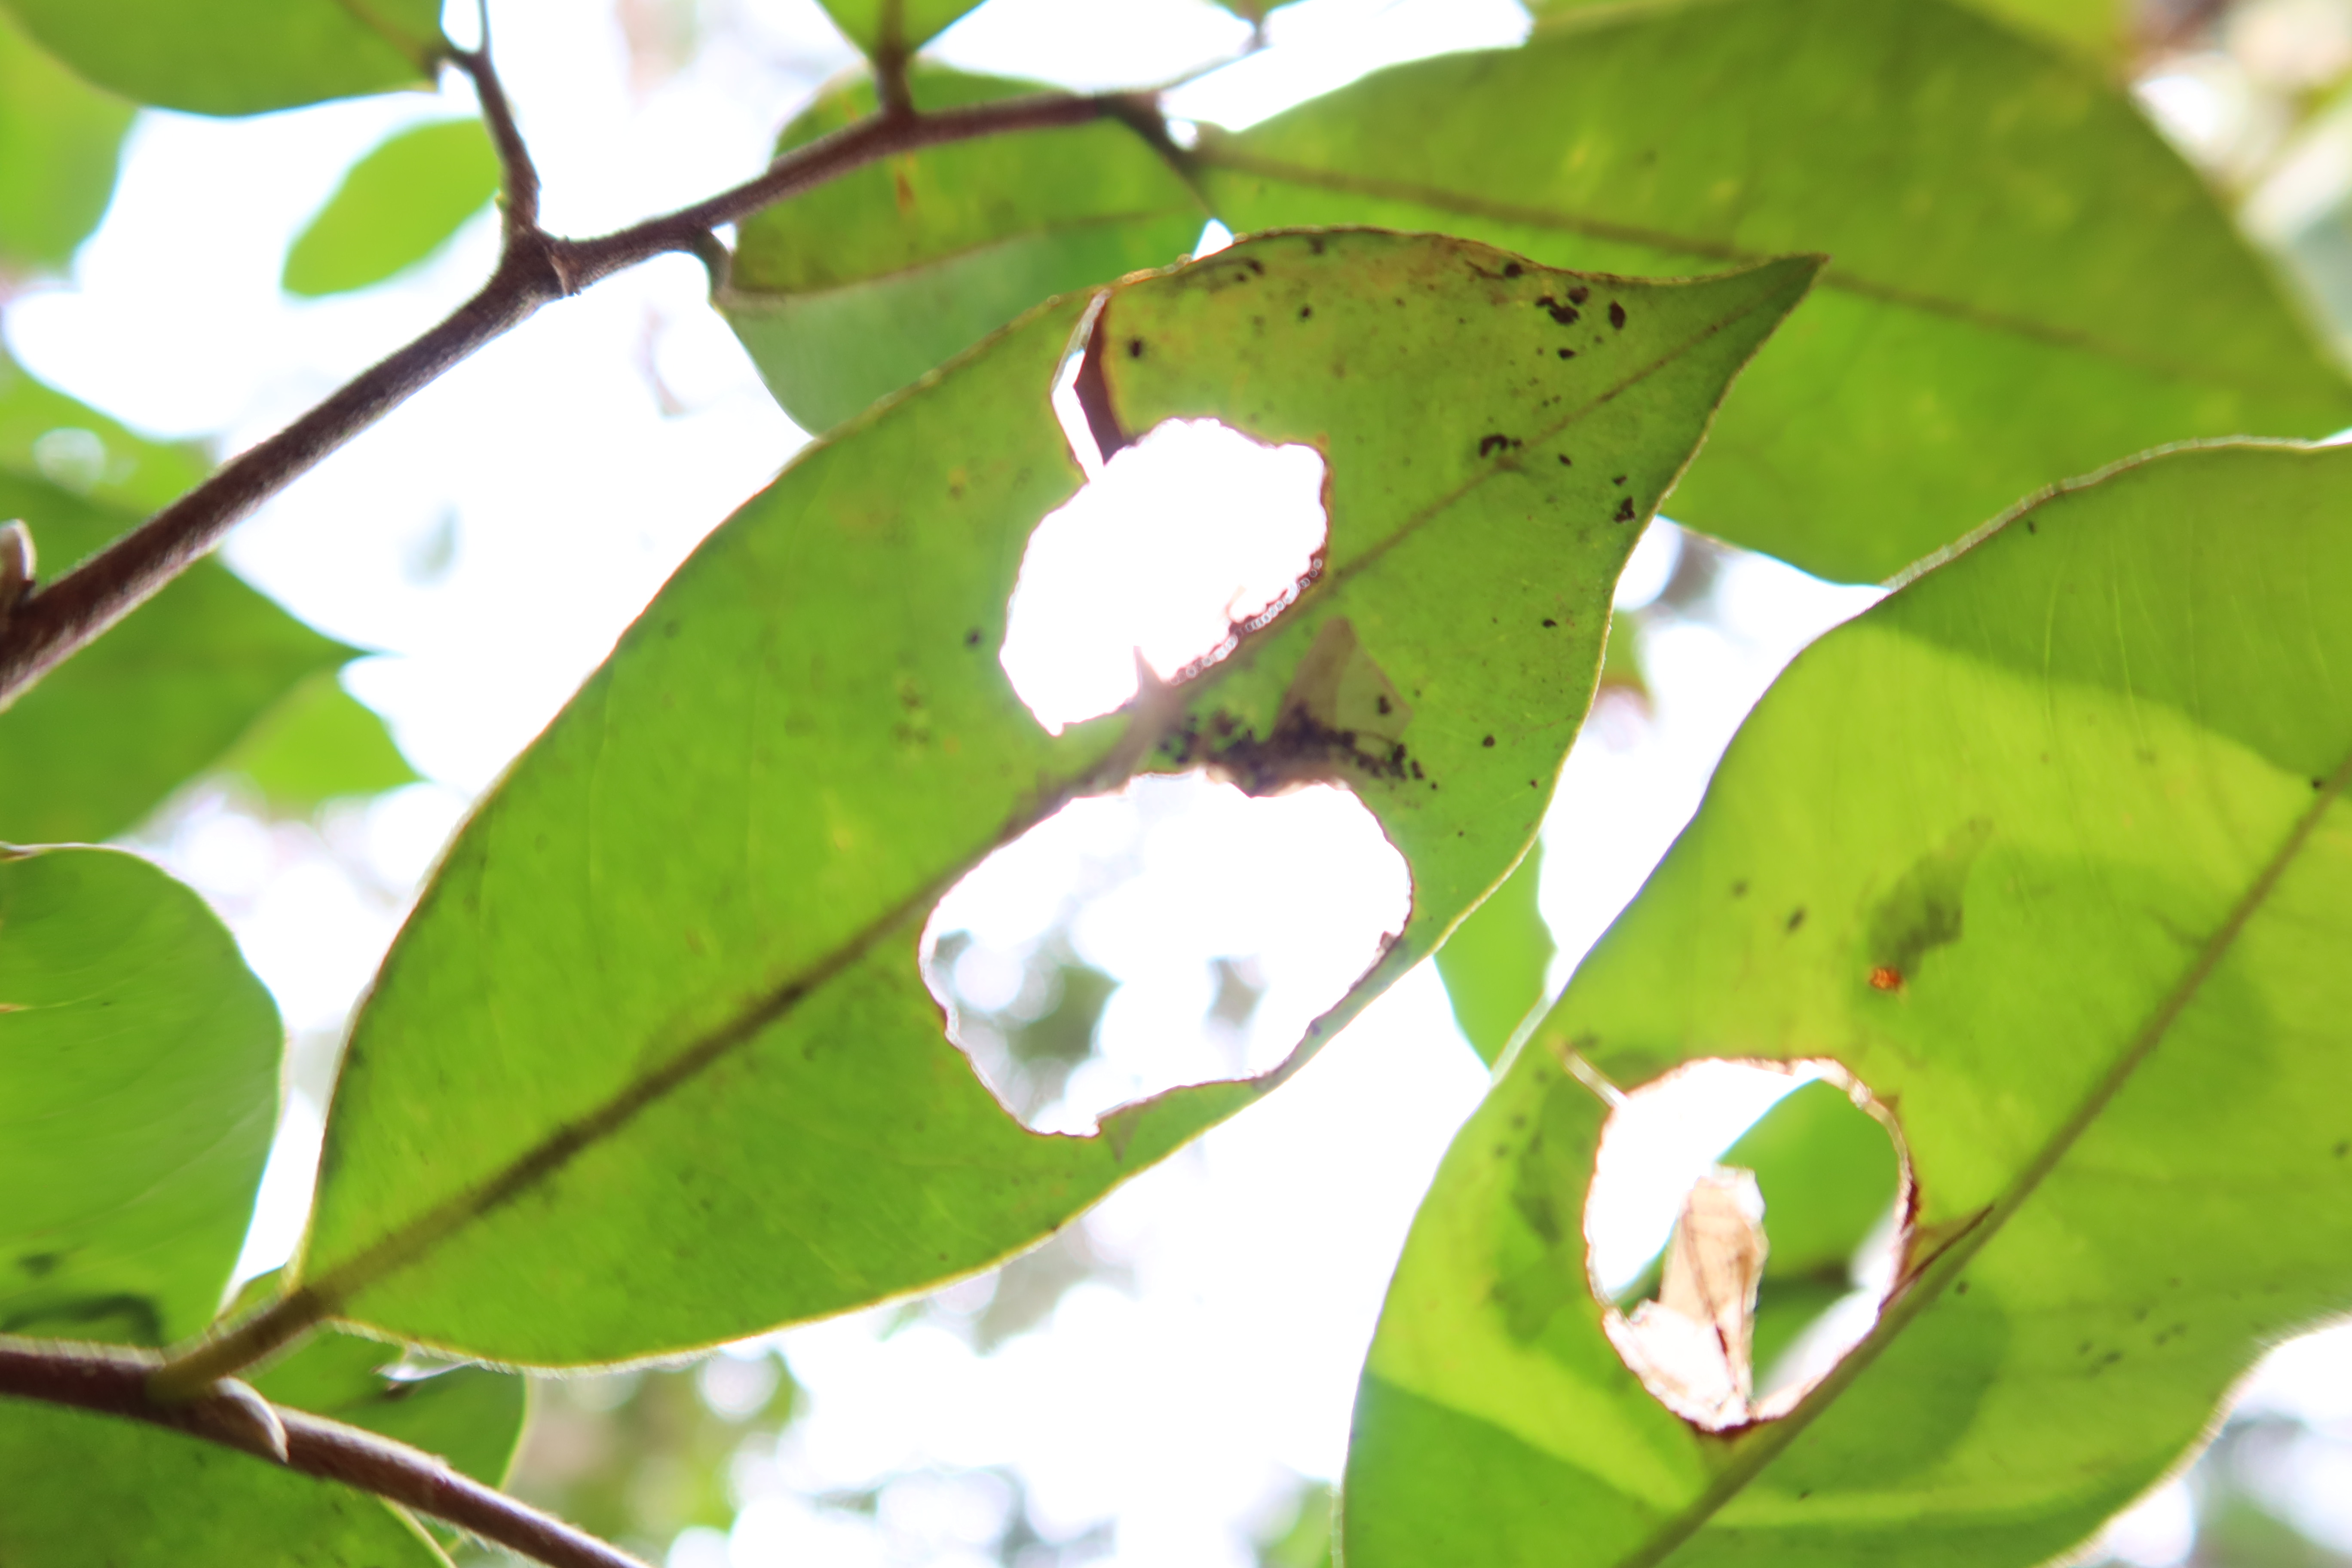
Label: Translucent lesion